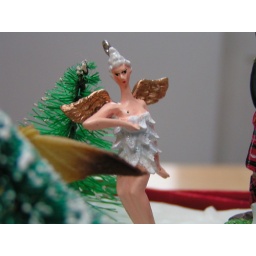
Following her productive phase having designed a boat in pink